Figure skating

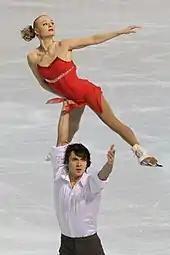
Pair skaters performing a one-arm overhead lift

Blades are about thick. When viewed from the side, the blade of a figure skate is not flat, but curved slightly, forming an arc of a circle with a radius of . This curvature is referred to as the "rocker" of the blade. The "sweet spot" is the part of the blade on which all spins are rotated; this is usually located near the stanchion of the blade, below the ball of the foot. The blade is also "hollow ground"; a groove on the bottom of the blade creates two distinct edges, inside and outside. The inside edge of the blade is on the side closest to the skater; the outside edge of the blade is on the side farthest from the skater. In figure skating, it is always desirable to skate on only one edge of the blade. Skating on both at the same time (which is referred to as a "flat") may result in lower skating skills scores. The apparently effortless power and glide across the ice exhibited by elite figure skaters fundamentally derives from efficient use of the edges to generate speed.